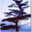
Label: pine_tree